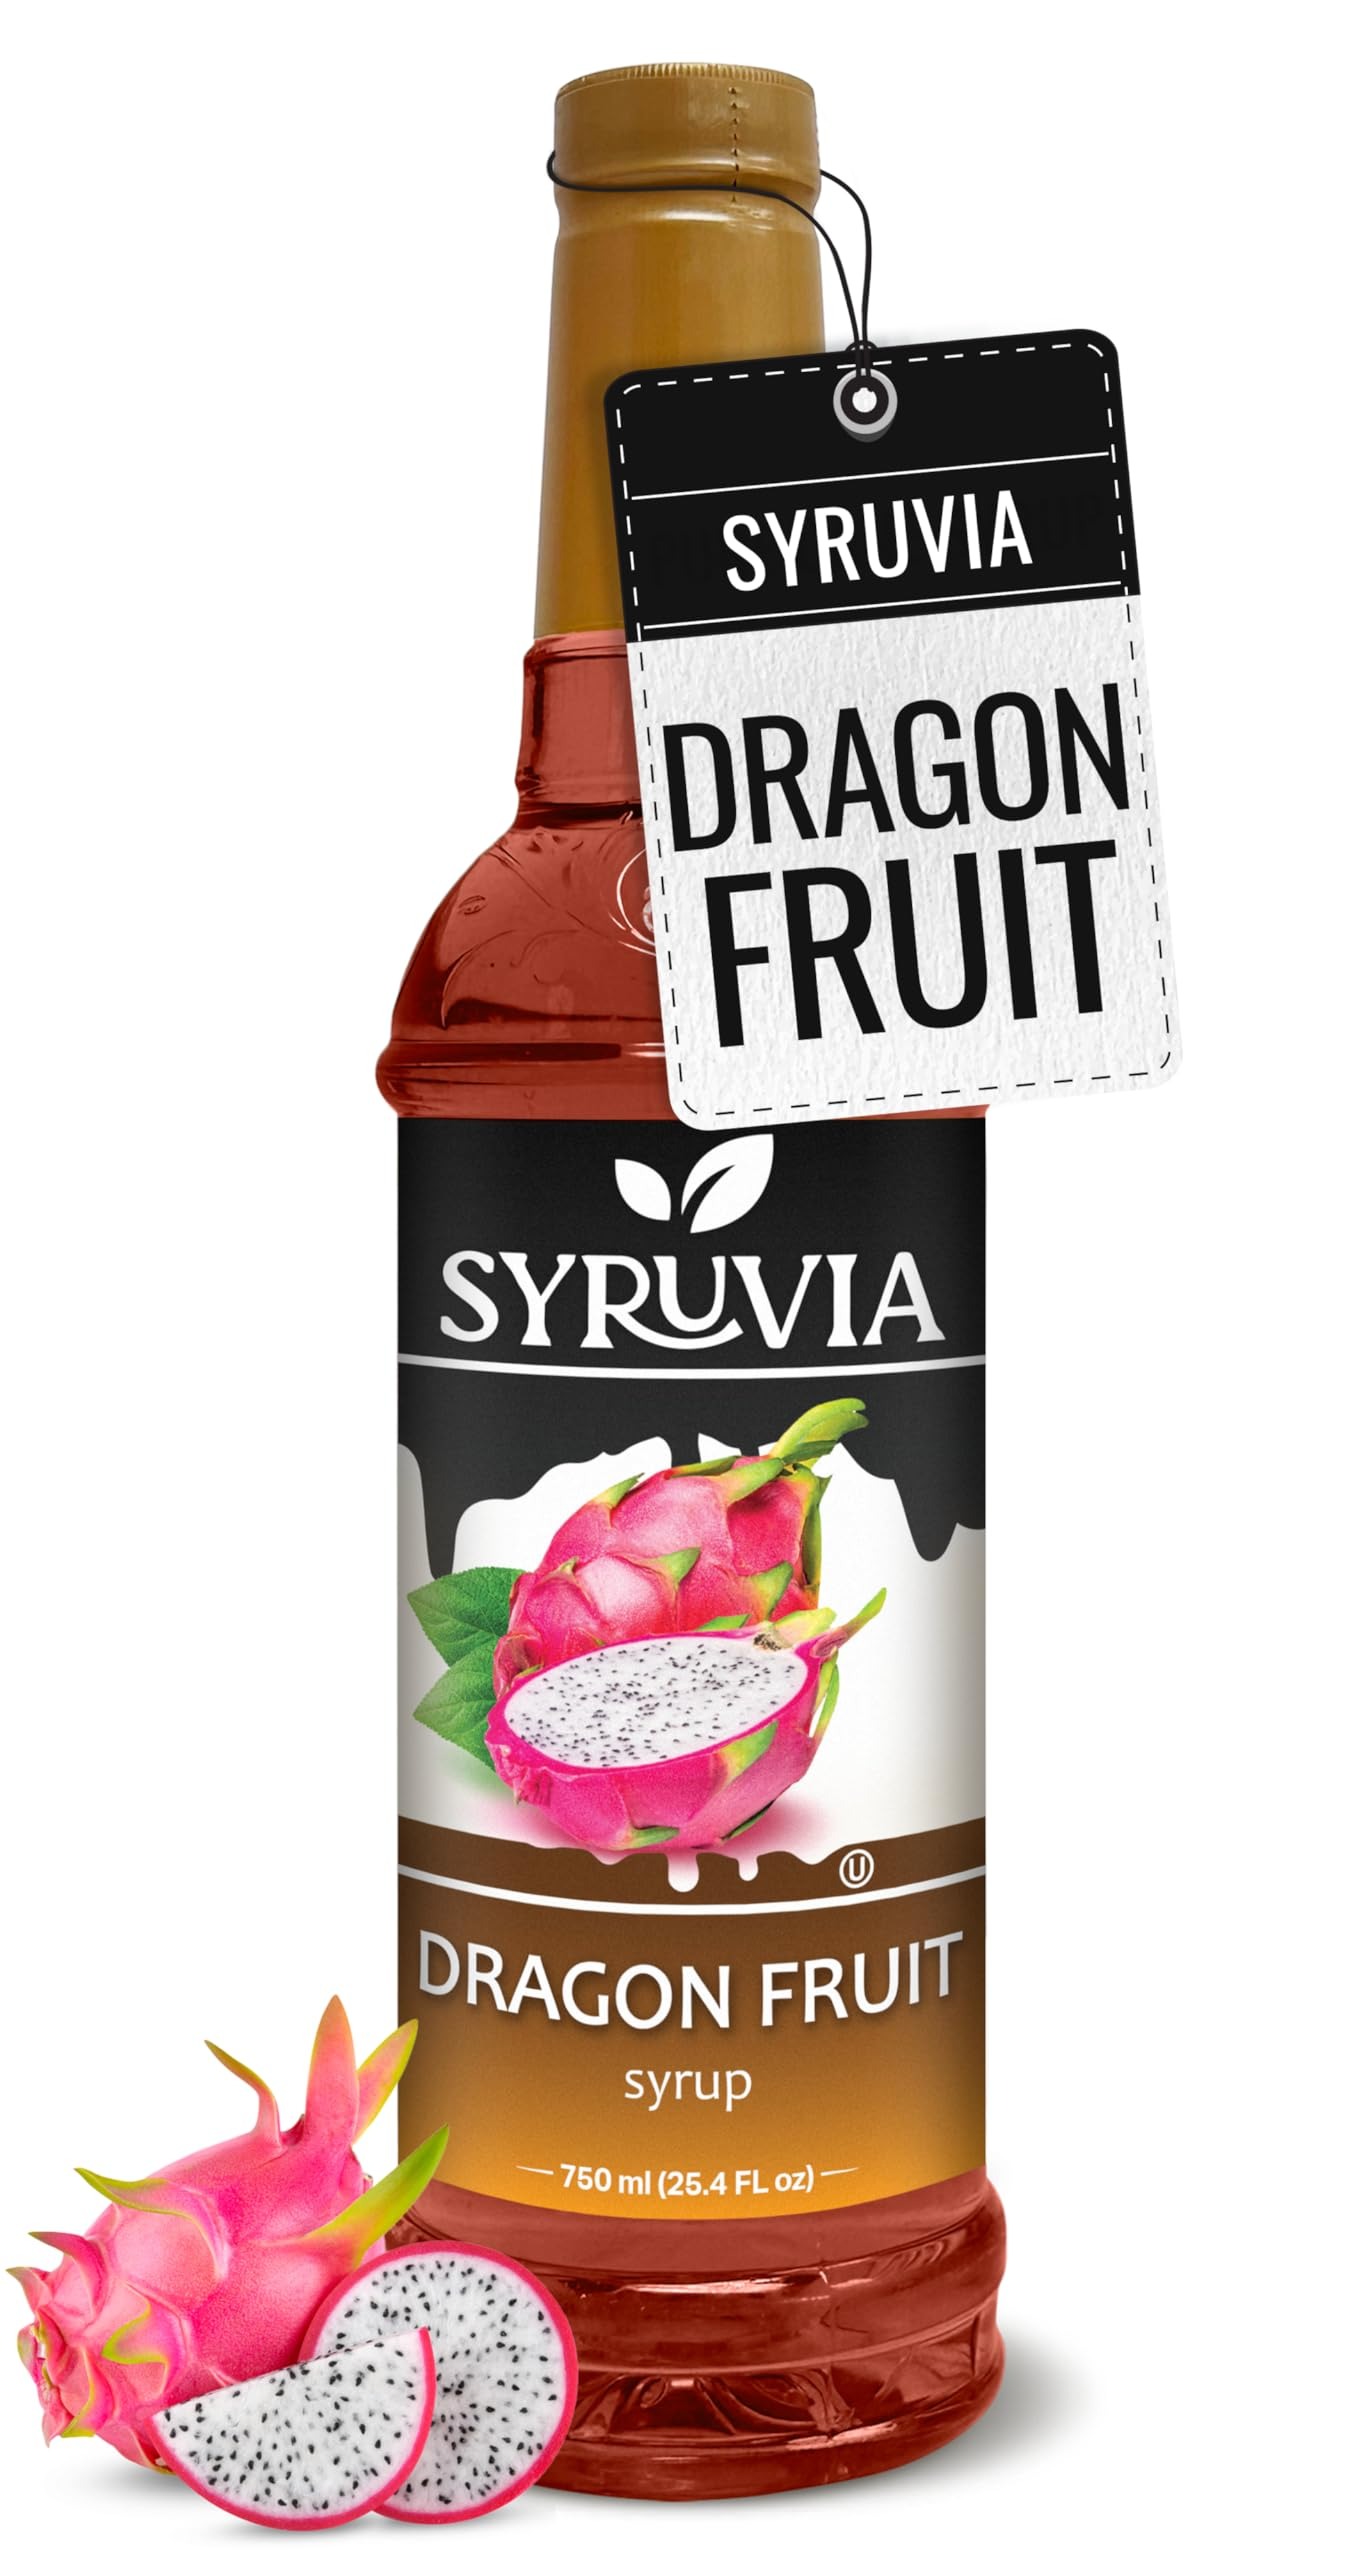
Item Name: Syruvia Dragon Fruit Syrup - 25.4 fl oz. Premium Flavoring Syrup. Kosher, and Gluten-Free. Perfect for Enhancing Drinks, Sodas, Shakes, Desserts, and More.
Bullet Point 1: Paradise in a Bottle: Add a burst of Dragon Fruit flavor to your favorite cocktails and drinks with Syruvia Dragon Fruit Syrup, a kosher and gluten-free syrup that makes drinking and mixing a breeze.
Bullet Point 2: Bursting with Flavor: Sweet essence of Dragon Fruit in every drop experience the sensational taste of our fruity syrup, packed with vibrant fruit flavors that enliven every sip and treat.
Bullet Point 3: Versatile Usage: Unlock endless culinary possibilities with our syrup, suitable for enhancing beverages like water, cocktails, Italian sodas, smoothies, shakes, lattes, protein shakes, and iced tea, as well as adding a fruity twist to desserts, oatmeal, and savory dishes.
Bullet Point 4: Premium Quality: Crafted in the USA to the highest standards, our syrup is made with quality ingredients that are vegan, non-GMO, and Kosher-certified, ensuring both superior taste and peace of mind.
Bullet Point 5: Pure Cane Sugar : Elevate your beverages with our fruity syrup, crafted with pure cane sugar for a naturally sweet and flavorful experience
Value: 25.4
Unit: Fl Oz

Price: 12.99